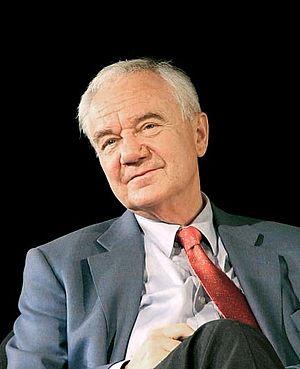
Les élections régionales de 1994 en Brandebourg se tiennent le 11 septembre 1994, afin d'élire les 88 députés de la 2ᵉ législature du Landtag, pour un mandat de cinq ans.
Les élections régionales de 1999 en Brandebourg se tiennent le 5 septembre 1999, afin d'élire les 88 députés de la 3ᵉ législature du Landtag, pour un mandat de cinq ans. Du fait de la loi électorale, 89 députés ont été élus.
Les élections régionales de 1990 en Brandebourg se tiennent le 14 octobre 1990, afin d'élire les 88 députés de la 1ʳᵉ législature du Landtag, pour un mandat de quatre ans.